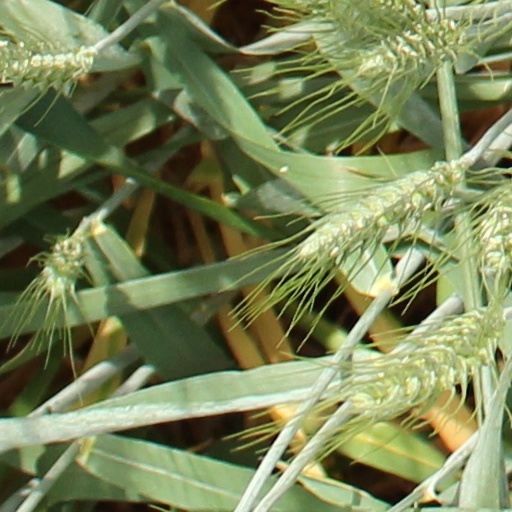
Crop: wheat